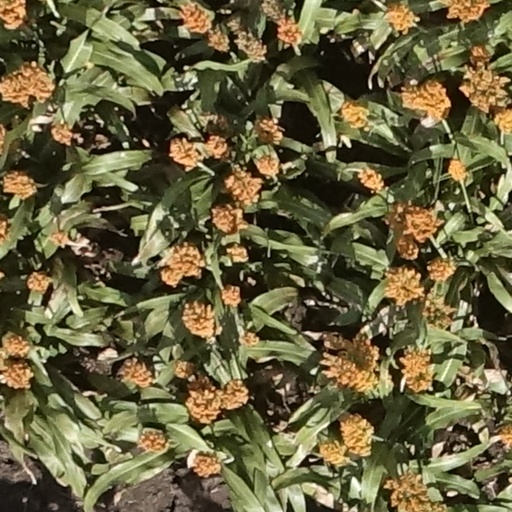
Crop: sorghum